Answer in natural language. Considering the relative positions, where is Doorway with respect to Television? Choose between the following options: above or below
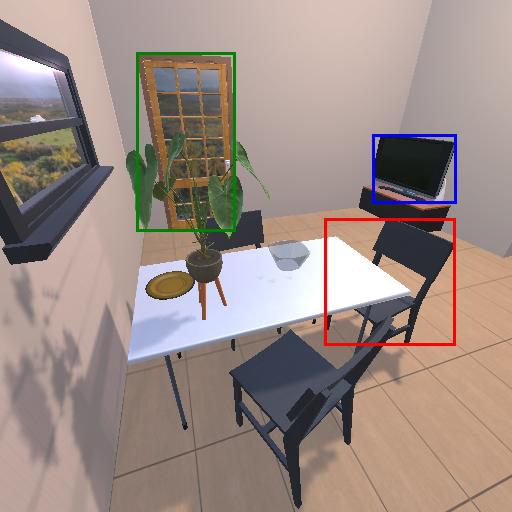
<answer>below</answer>